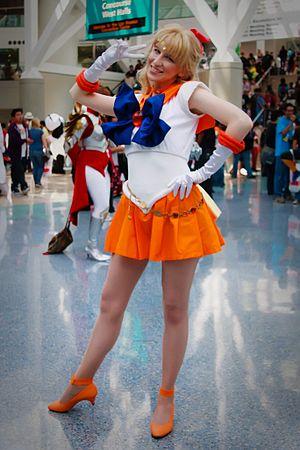
Sailor Venus est un personnage de fiction et protagoniste de la franchise Sailor Moon créée par Naoko Takeuchi. Ancienne garde du corps de Princess Serenity, il y a 10 000 ans, Sailor Venus s’est réincarnée au XXᵉ siècle sous les traits de Minako Aino, une volleyeuse de 14 ans tête-en-l'air.